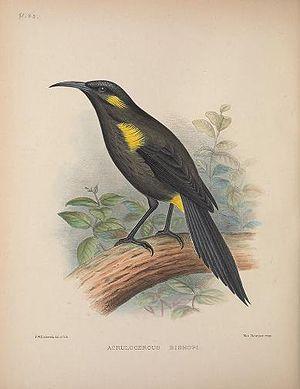
Le Moho de Bishop est une espèce de passereaux aujourd'hui éteinte qui vivait dans l'archipel hawaïen. Sa dernière observation sûre date de 1904. Un moho de Bishop aurait été vu en 1981 mais des recherches intensives ne l'ont pas confirmé. Son habitat a été détruit par l'agriculture et le pâturage et il a souffert de l'introduction des rats et du paludisme aviaire.